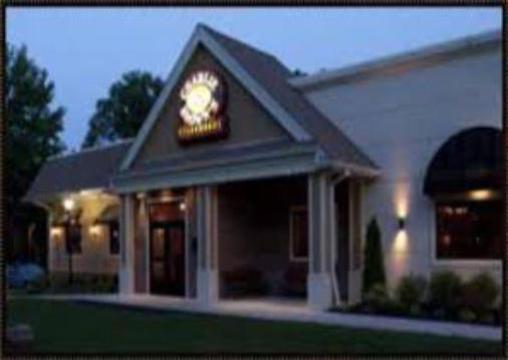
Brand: charlie brown's steakhouse
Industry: Food